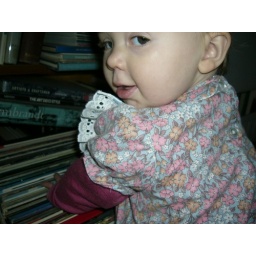
Sadie in pink and blue